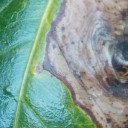
Label: Phoma